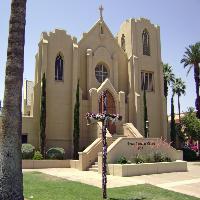
Weather: sun or clear